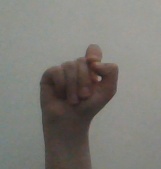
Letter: fa